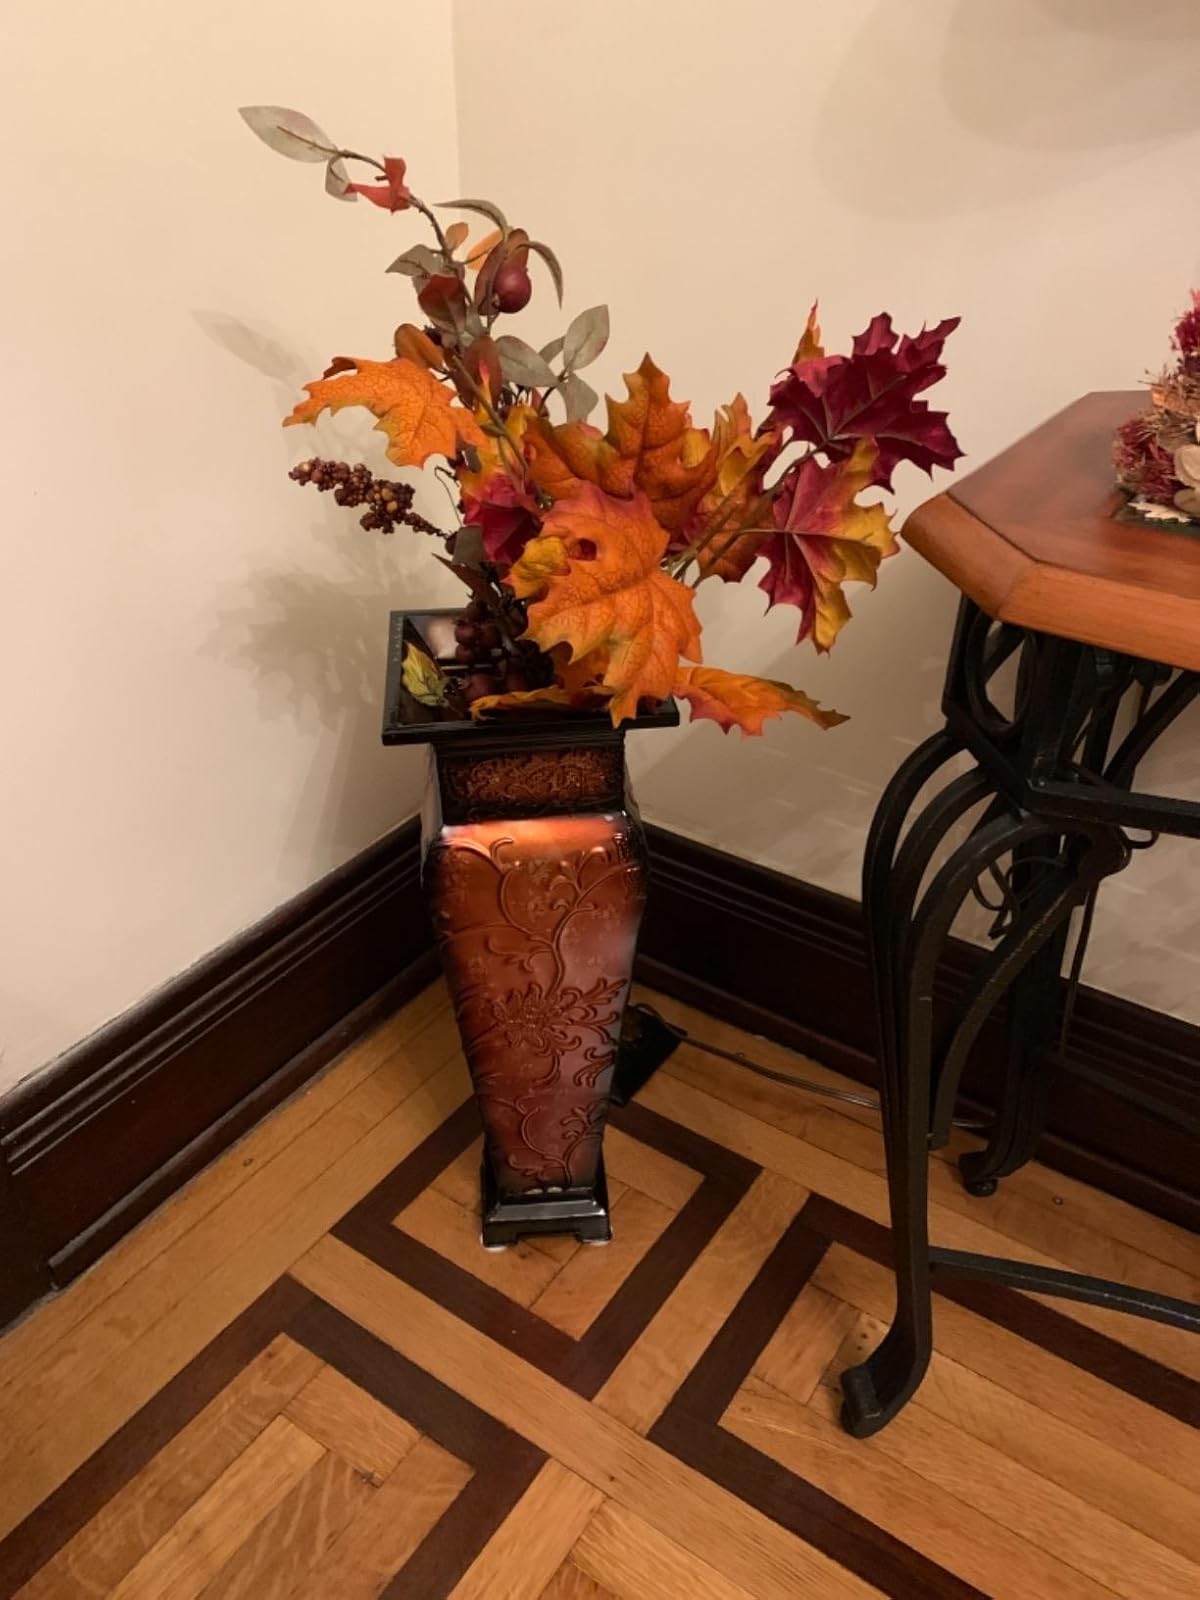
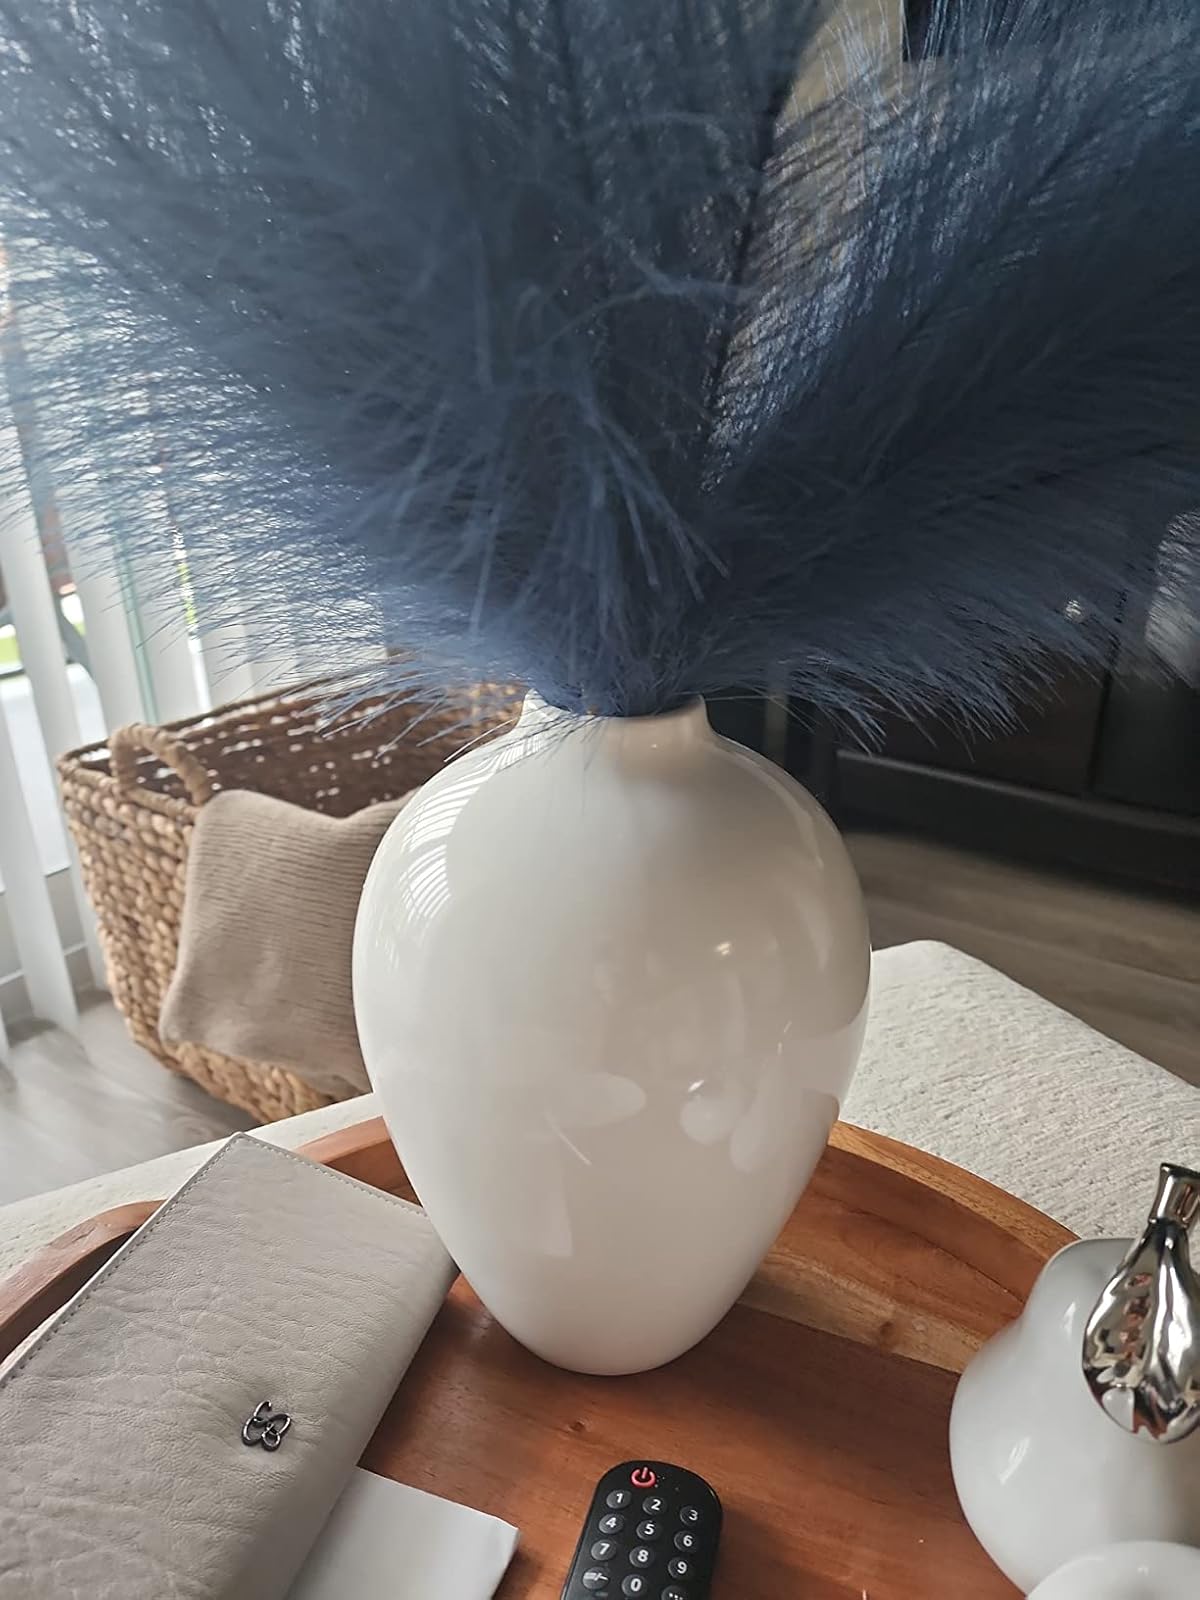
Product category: vase
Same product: no